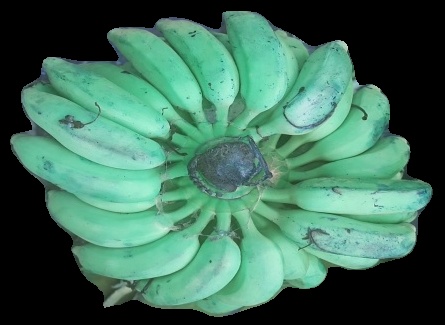
Variety: elakki-bale
Grade: grade2